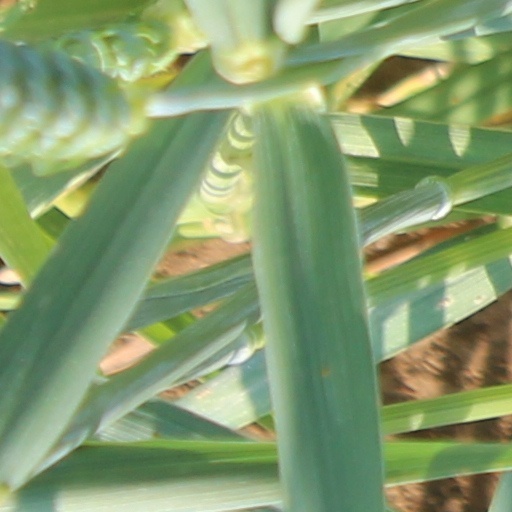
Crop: wheat